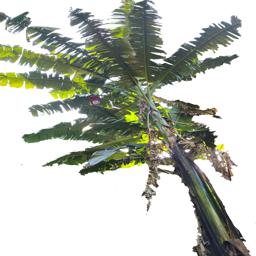
Label: BHIMKOL